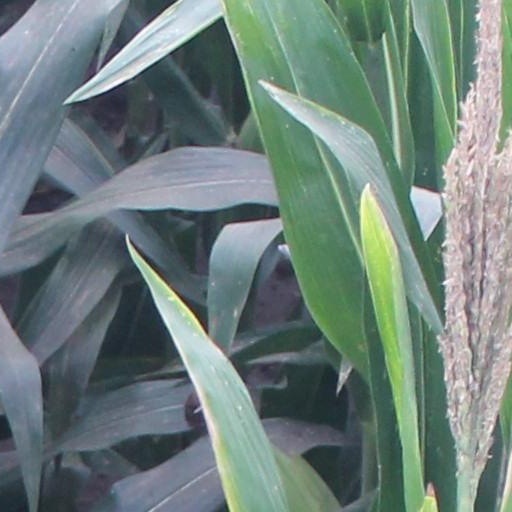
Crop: maize; corn